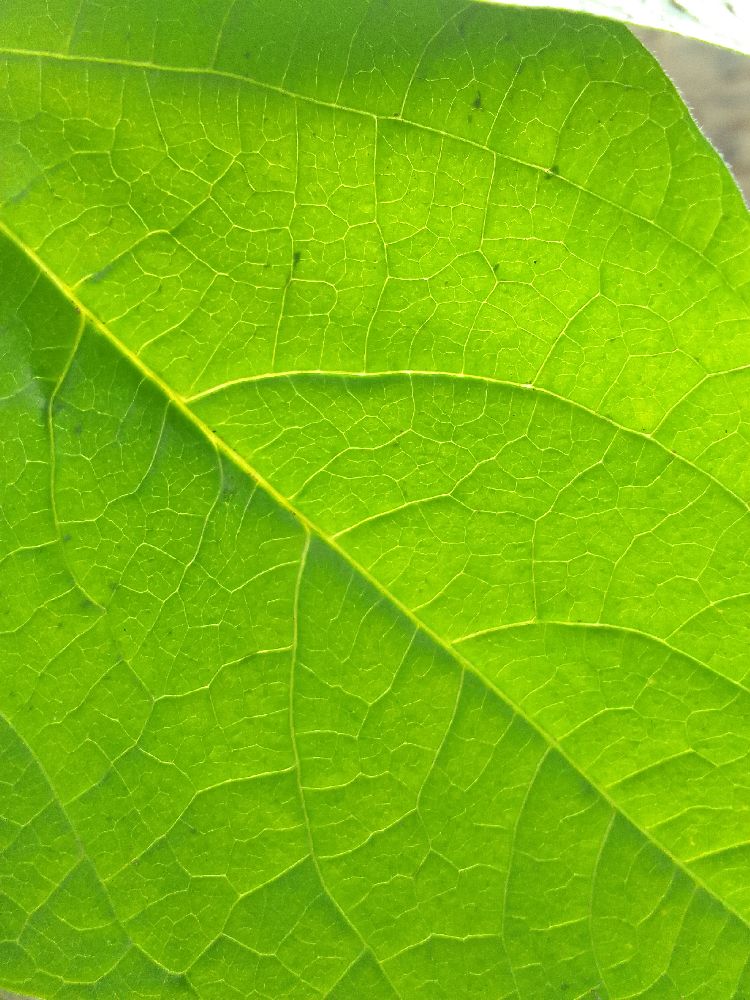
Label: healthy